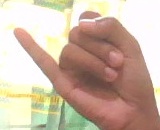
ASL sign: J